Rajkot

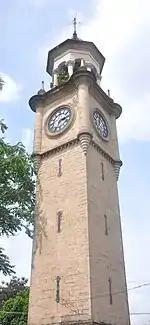
Jam Tower

Rajkot has been ranked 14th best “National Clean Air City” (under Category 1 >10L Population cities) in India according to 'Swachh Vayu Survekshan 2024 Results'